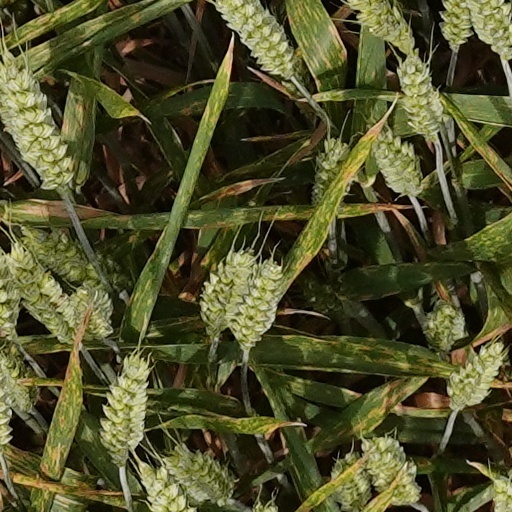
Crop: wheat